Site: brandenburg
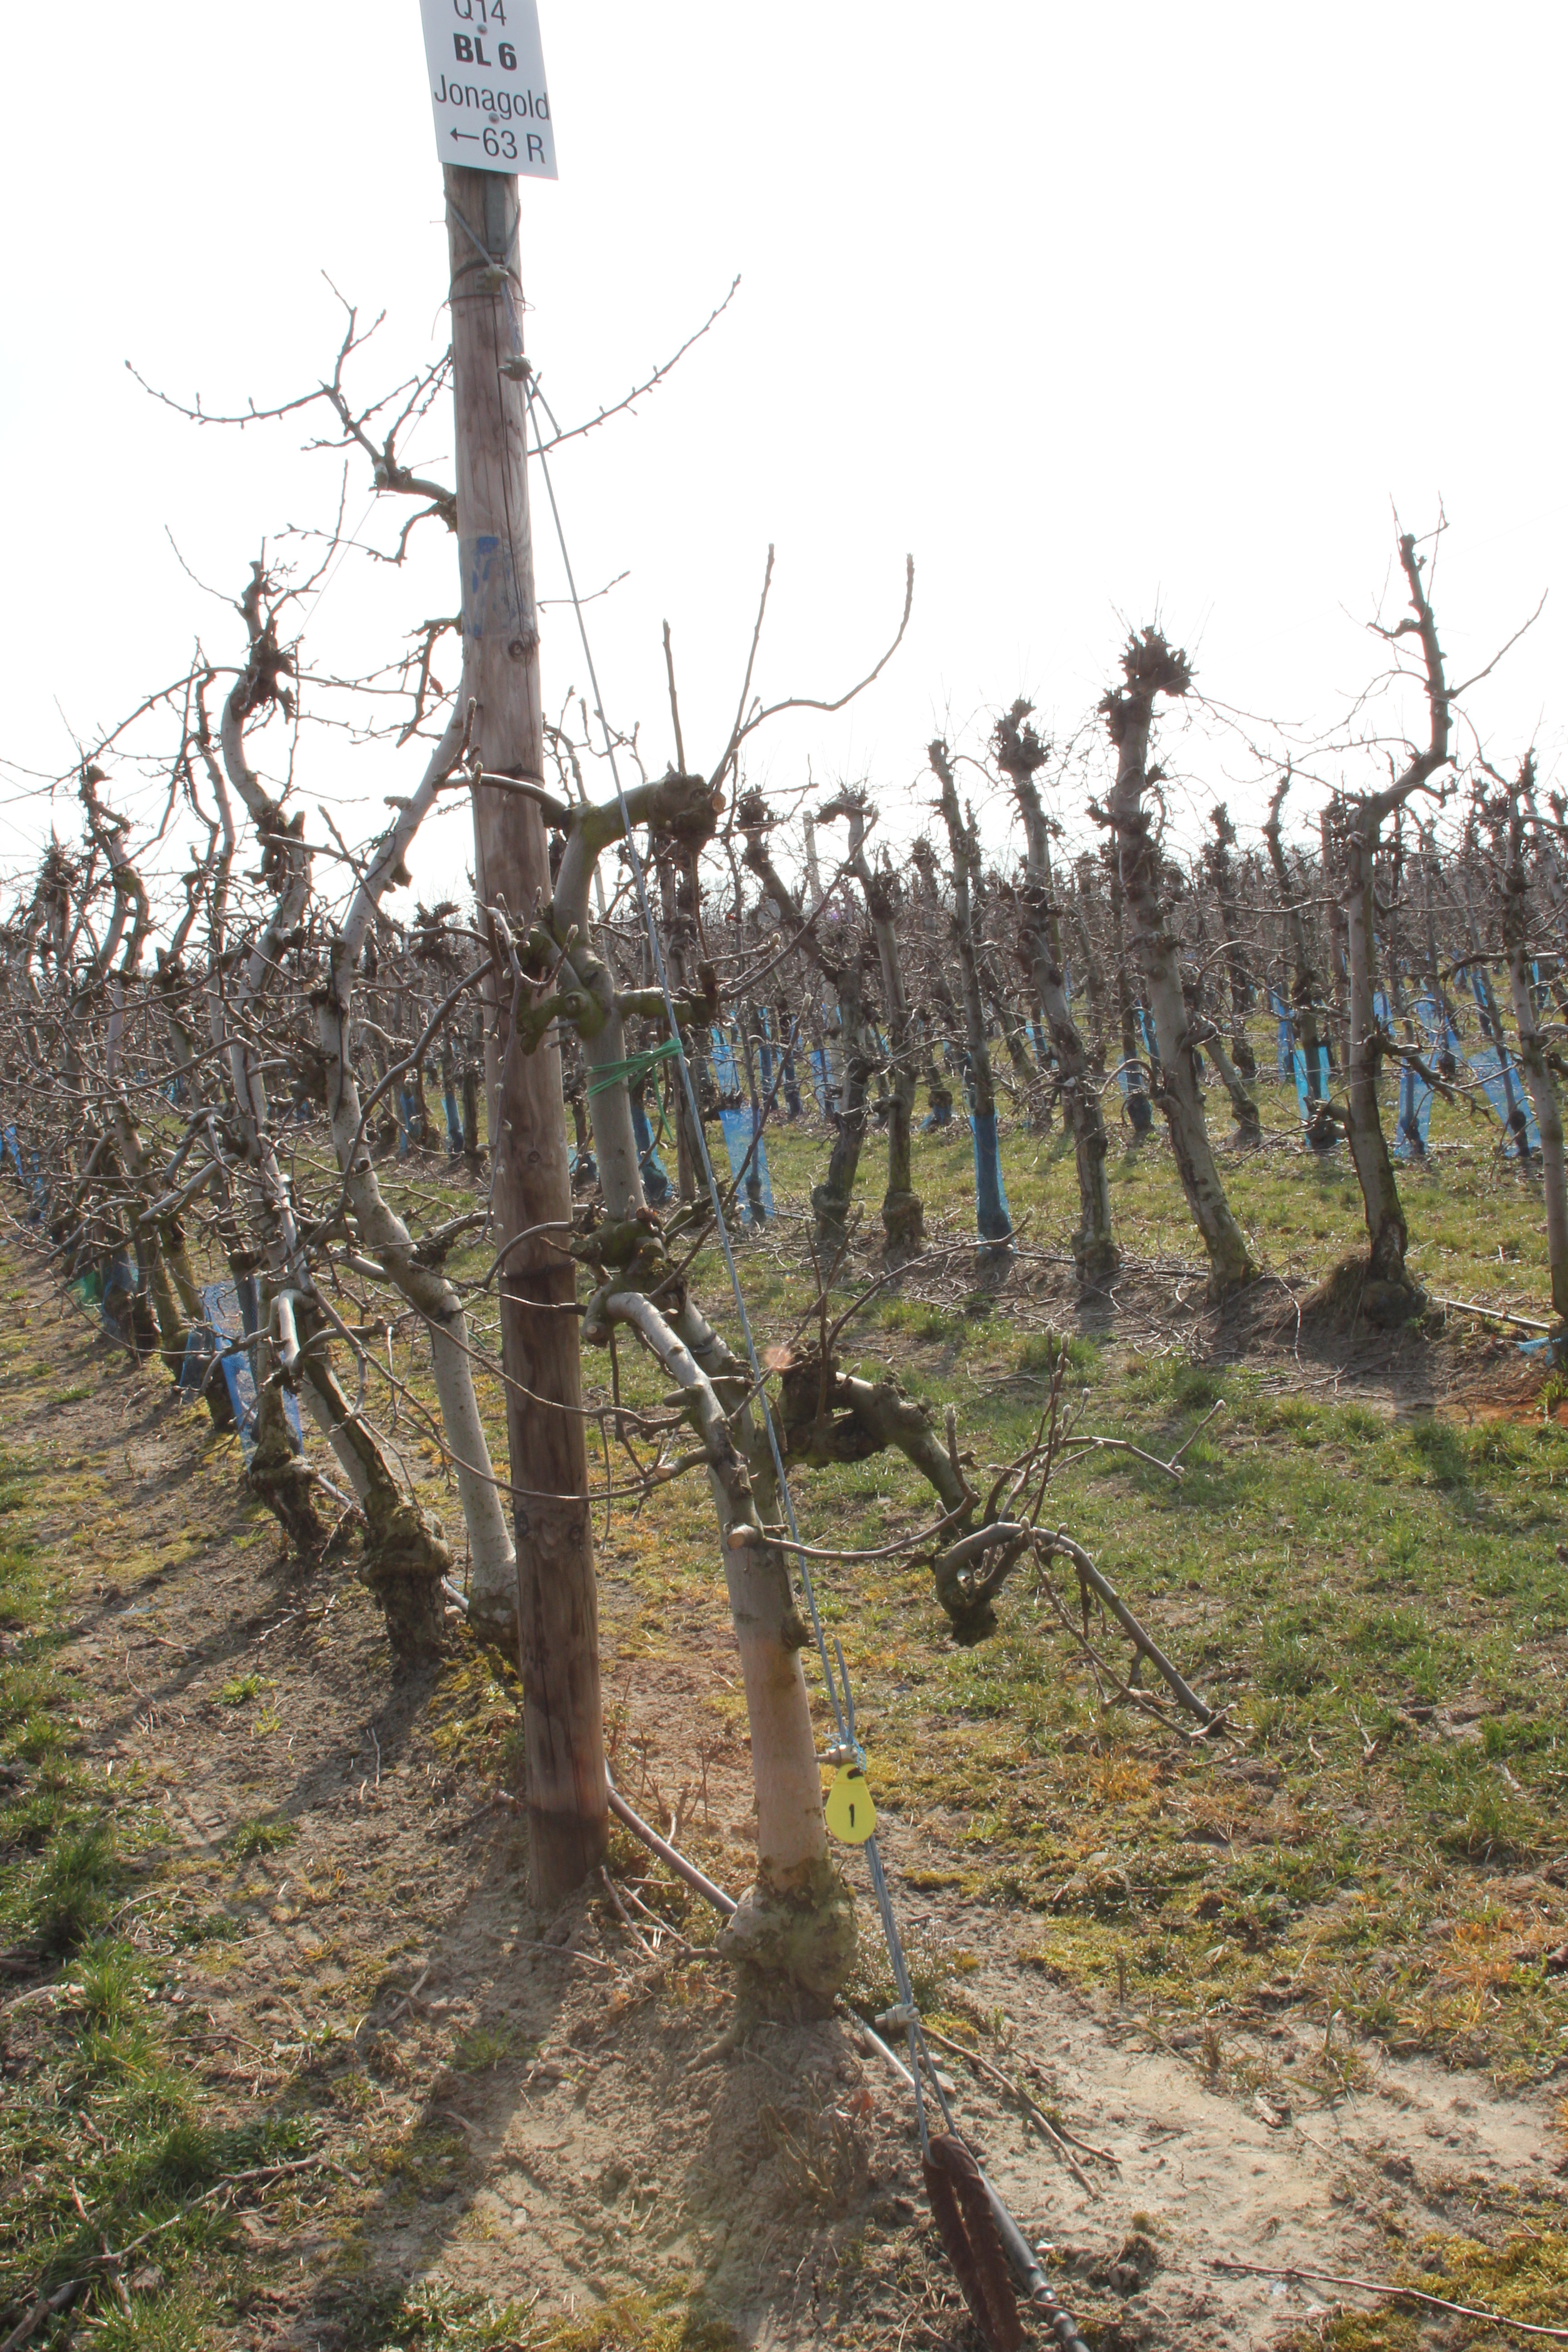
Growth stage (BBCH 03): Bud development